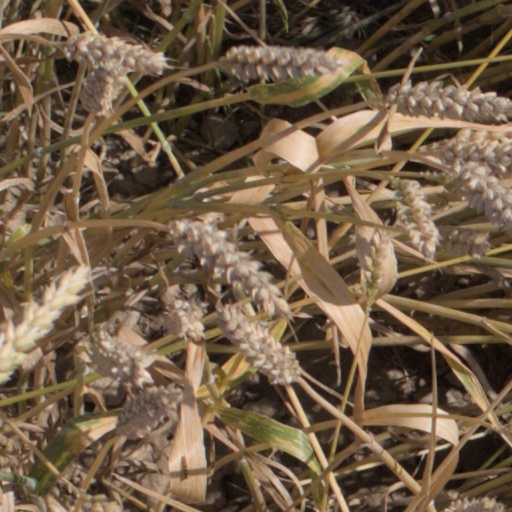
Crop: wheat